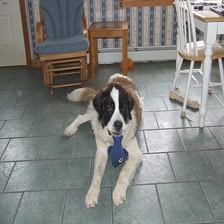
Species: dog
Breed: saint bernard